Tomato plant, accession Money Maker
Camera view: tilt-top (135 deg); turntable rotation: 300 degrees
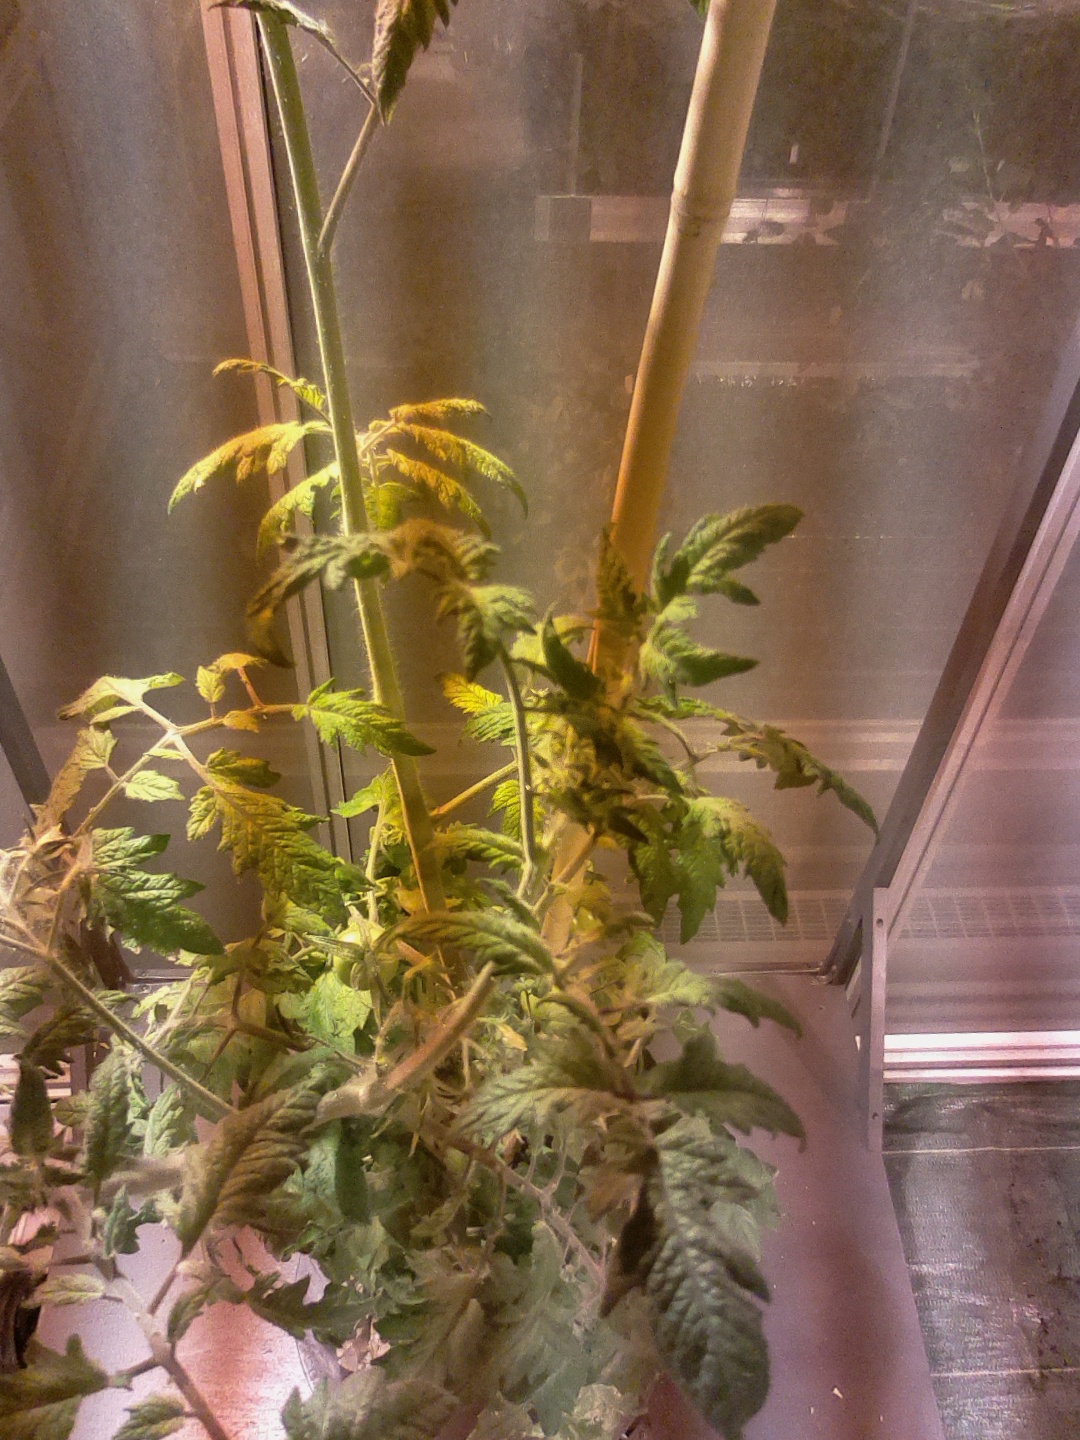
BBCH growth stage 73: 30%-40% of final fruit size